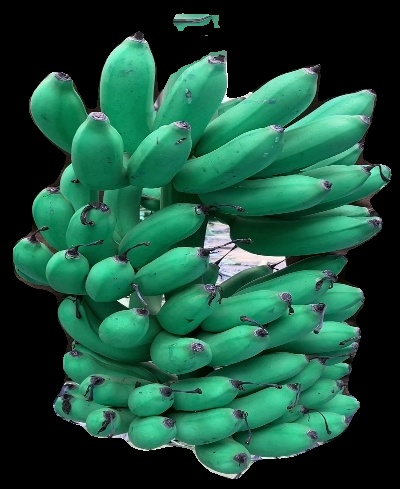
Variety: rasbale
Grade: grade1